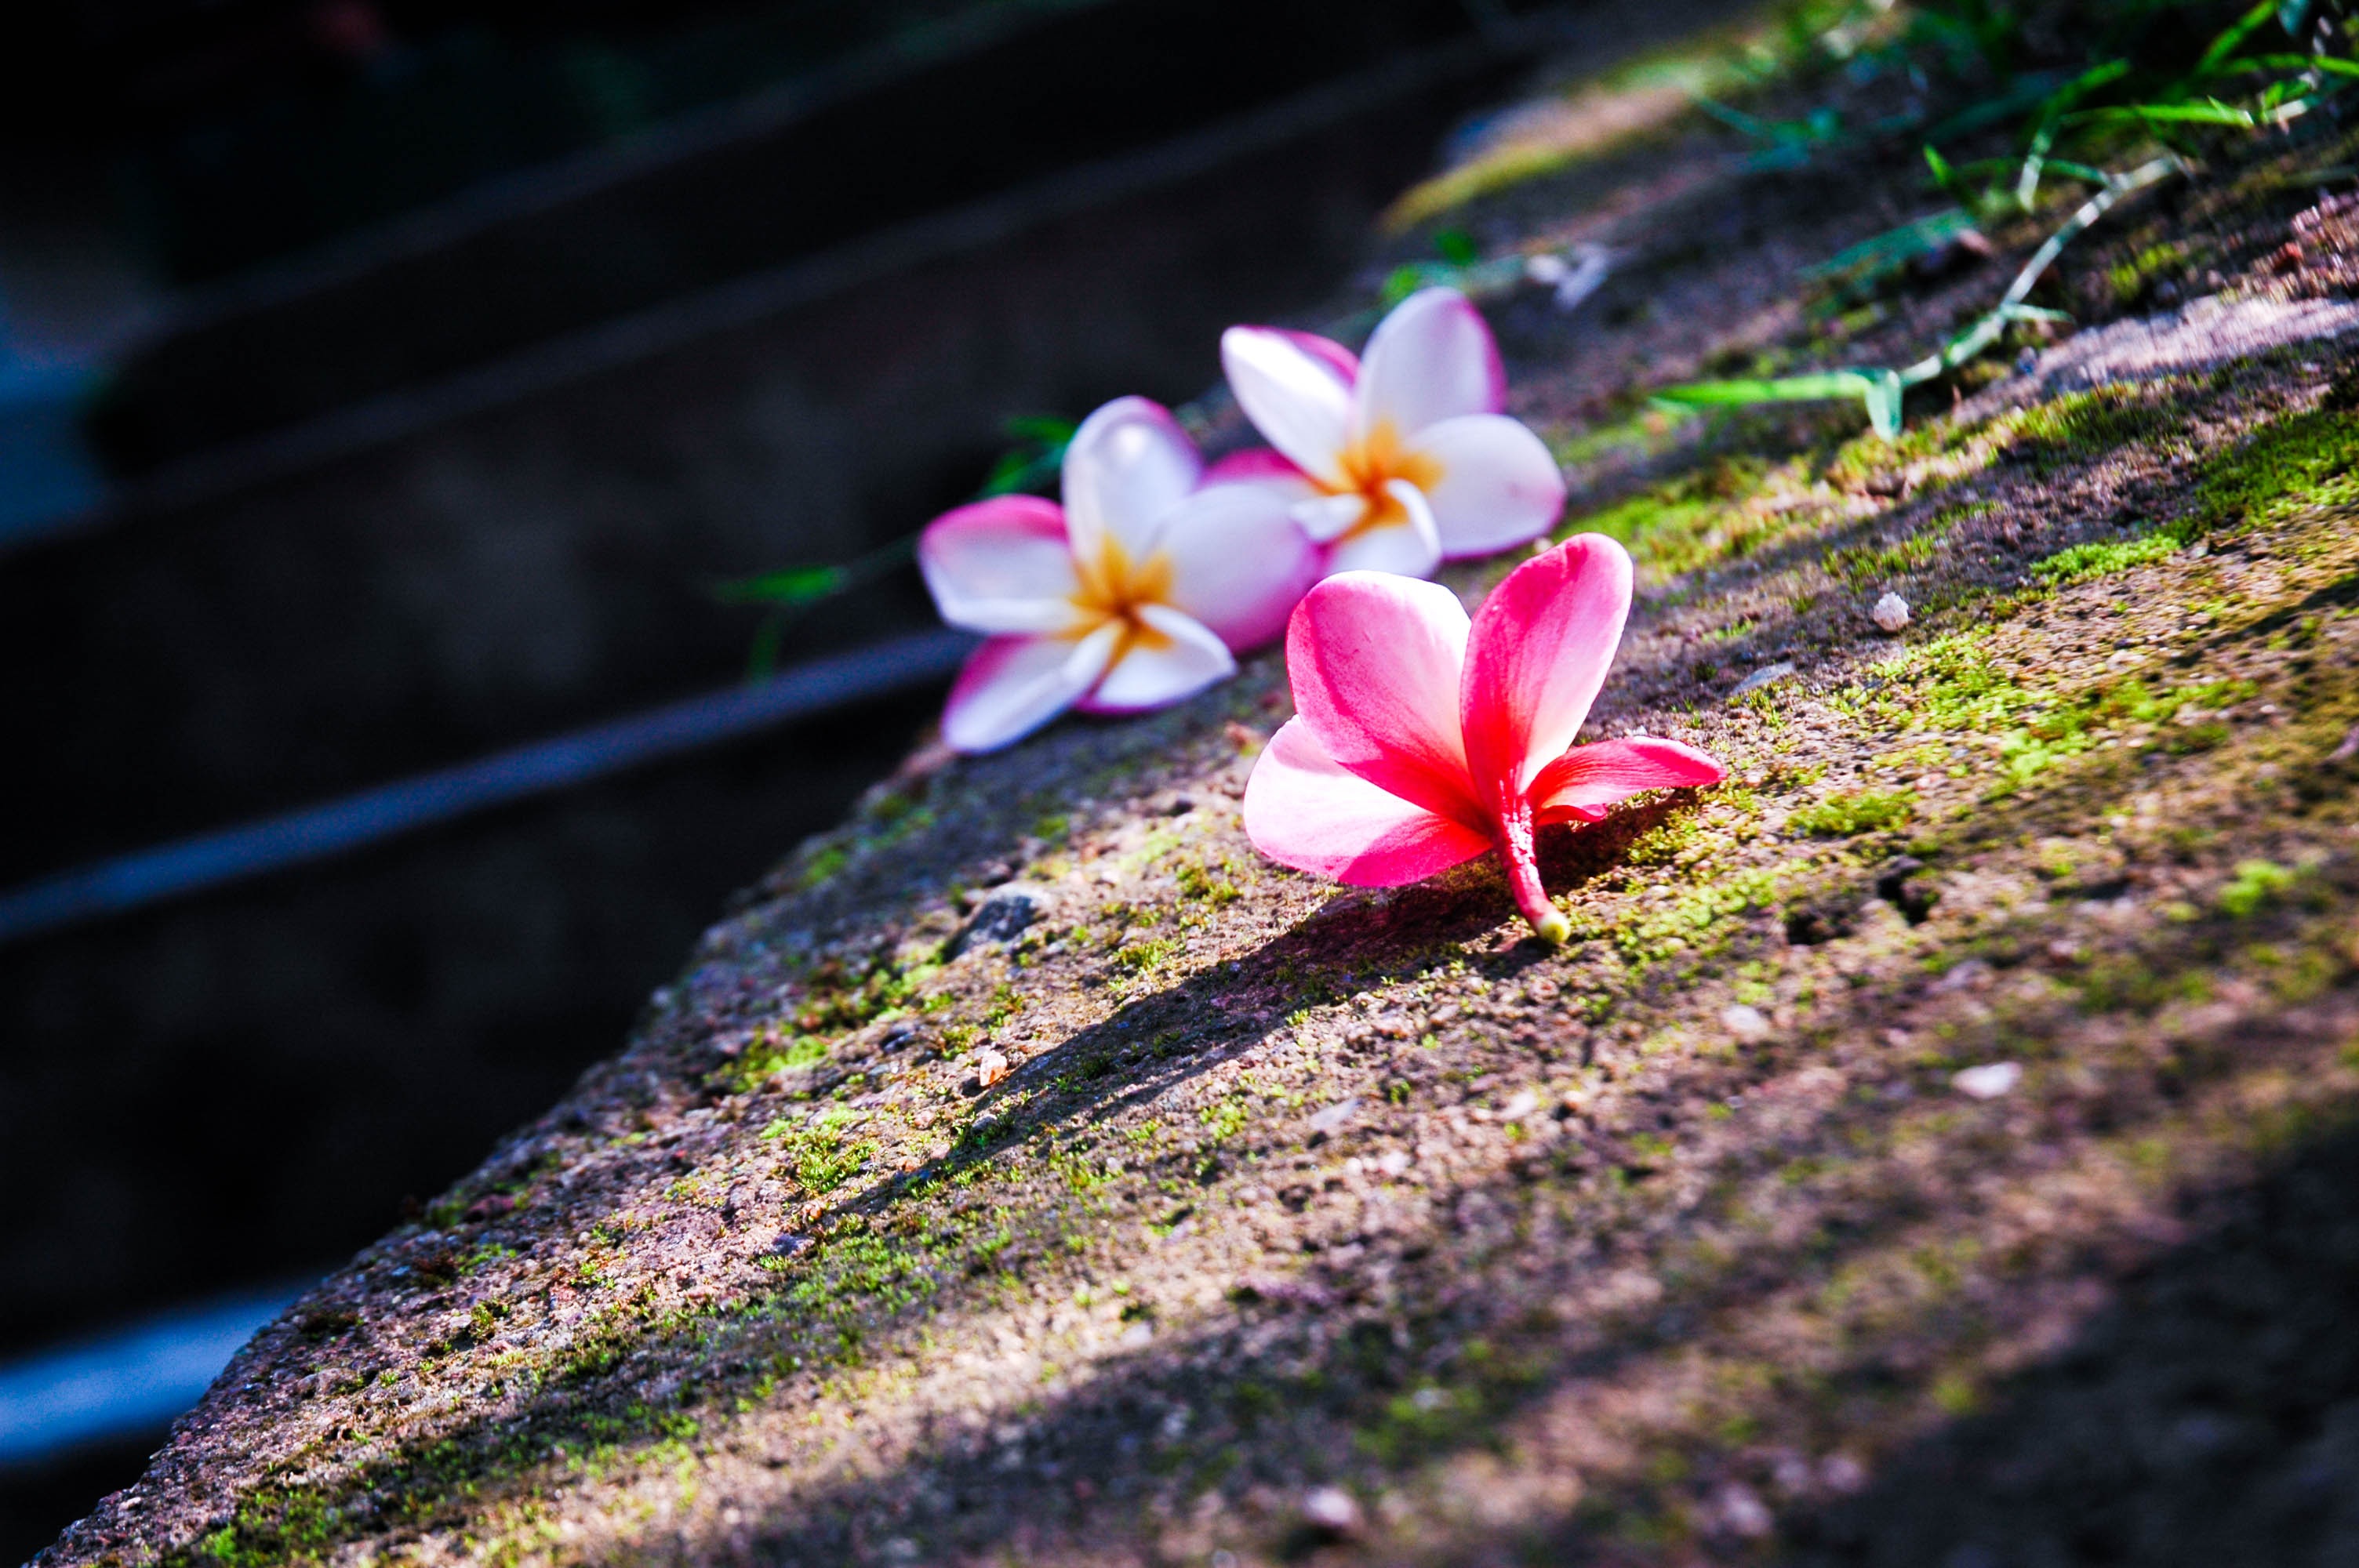
nature, grass, blossom, plant, photography, sunlight, leaf, flower, petal, spring, green, color, autumn, botany, flora, season, wildflower, close up, plumeria, sri lanka, macro photography, araliya